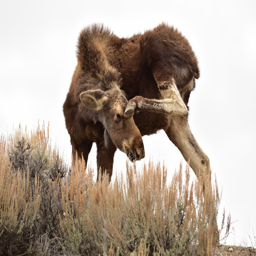
a young moose stands on a grassy hill and lifts its back left leg towards its head .